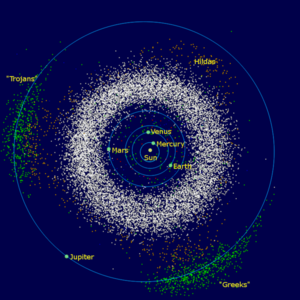
Asteroidebælte
Asteroidebæltet, hvor hovedbæltet mellem Mars og Jupiter er vist med hvidt, gruppen Hildas der nærmer sig Jupiters bane (orange) samt Trojans og Greeks, der strækker sig ud over Jupiters bane (grønne)
Det såkaldte asteroidebælte ligger mellem Mars og Jupiter, og består af småplaneter og store klippestykker, som kredser rundt om Solen på linje med de øvrige himmellegemer.